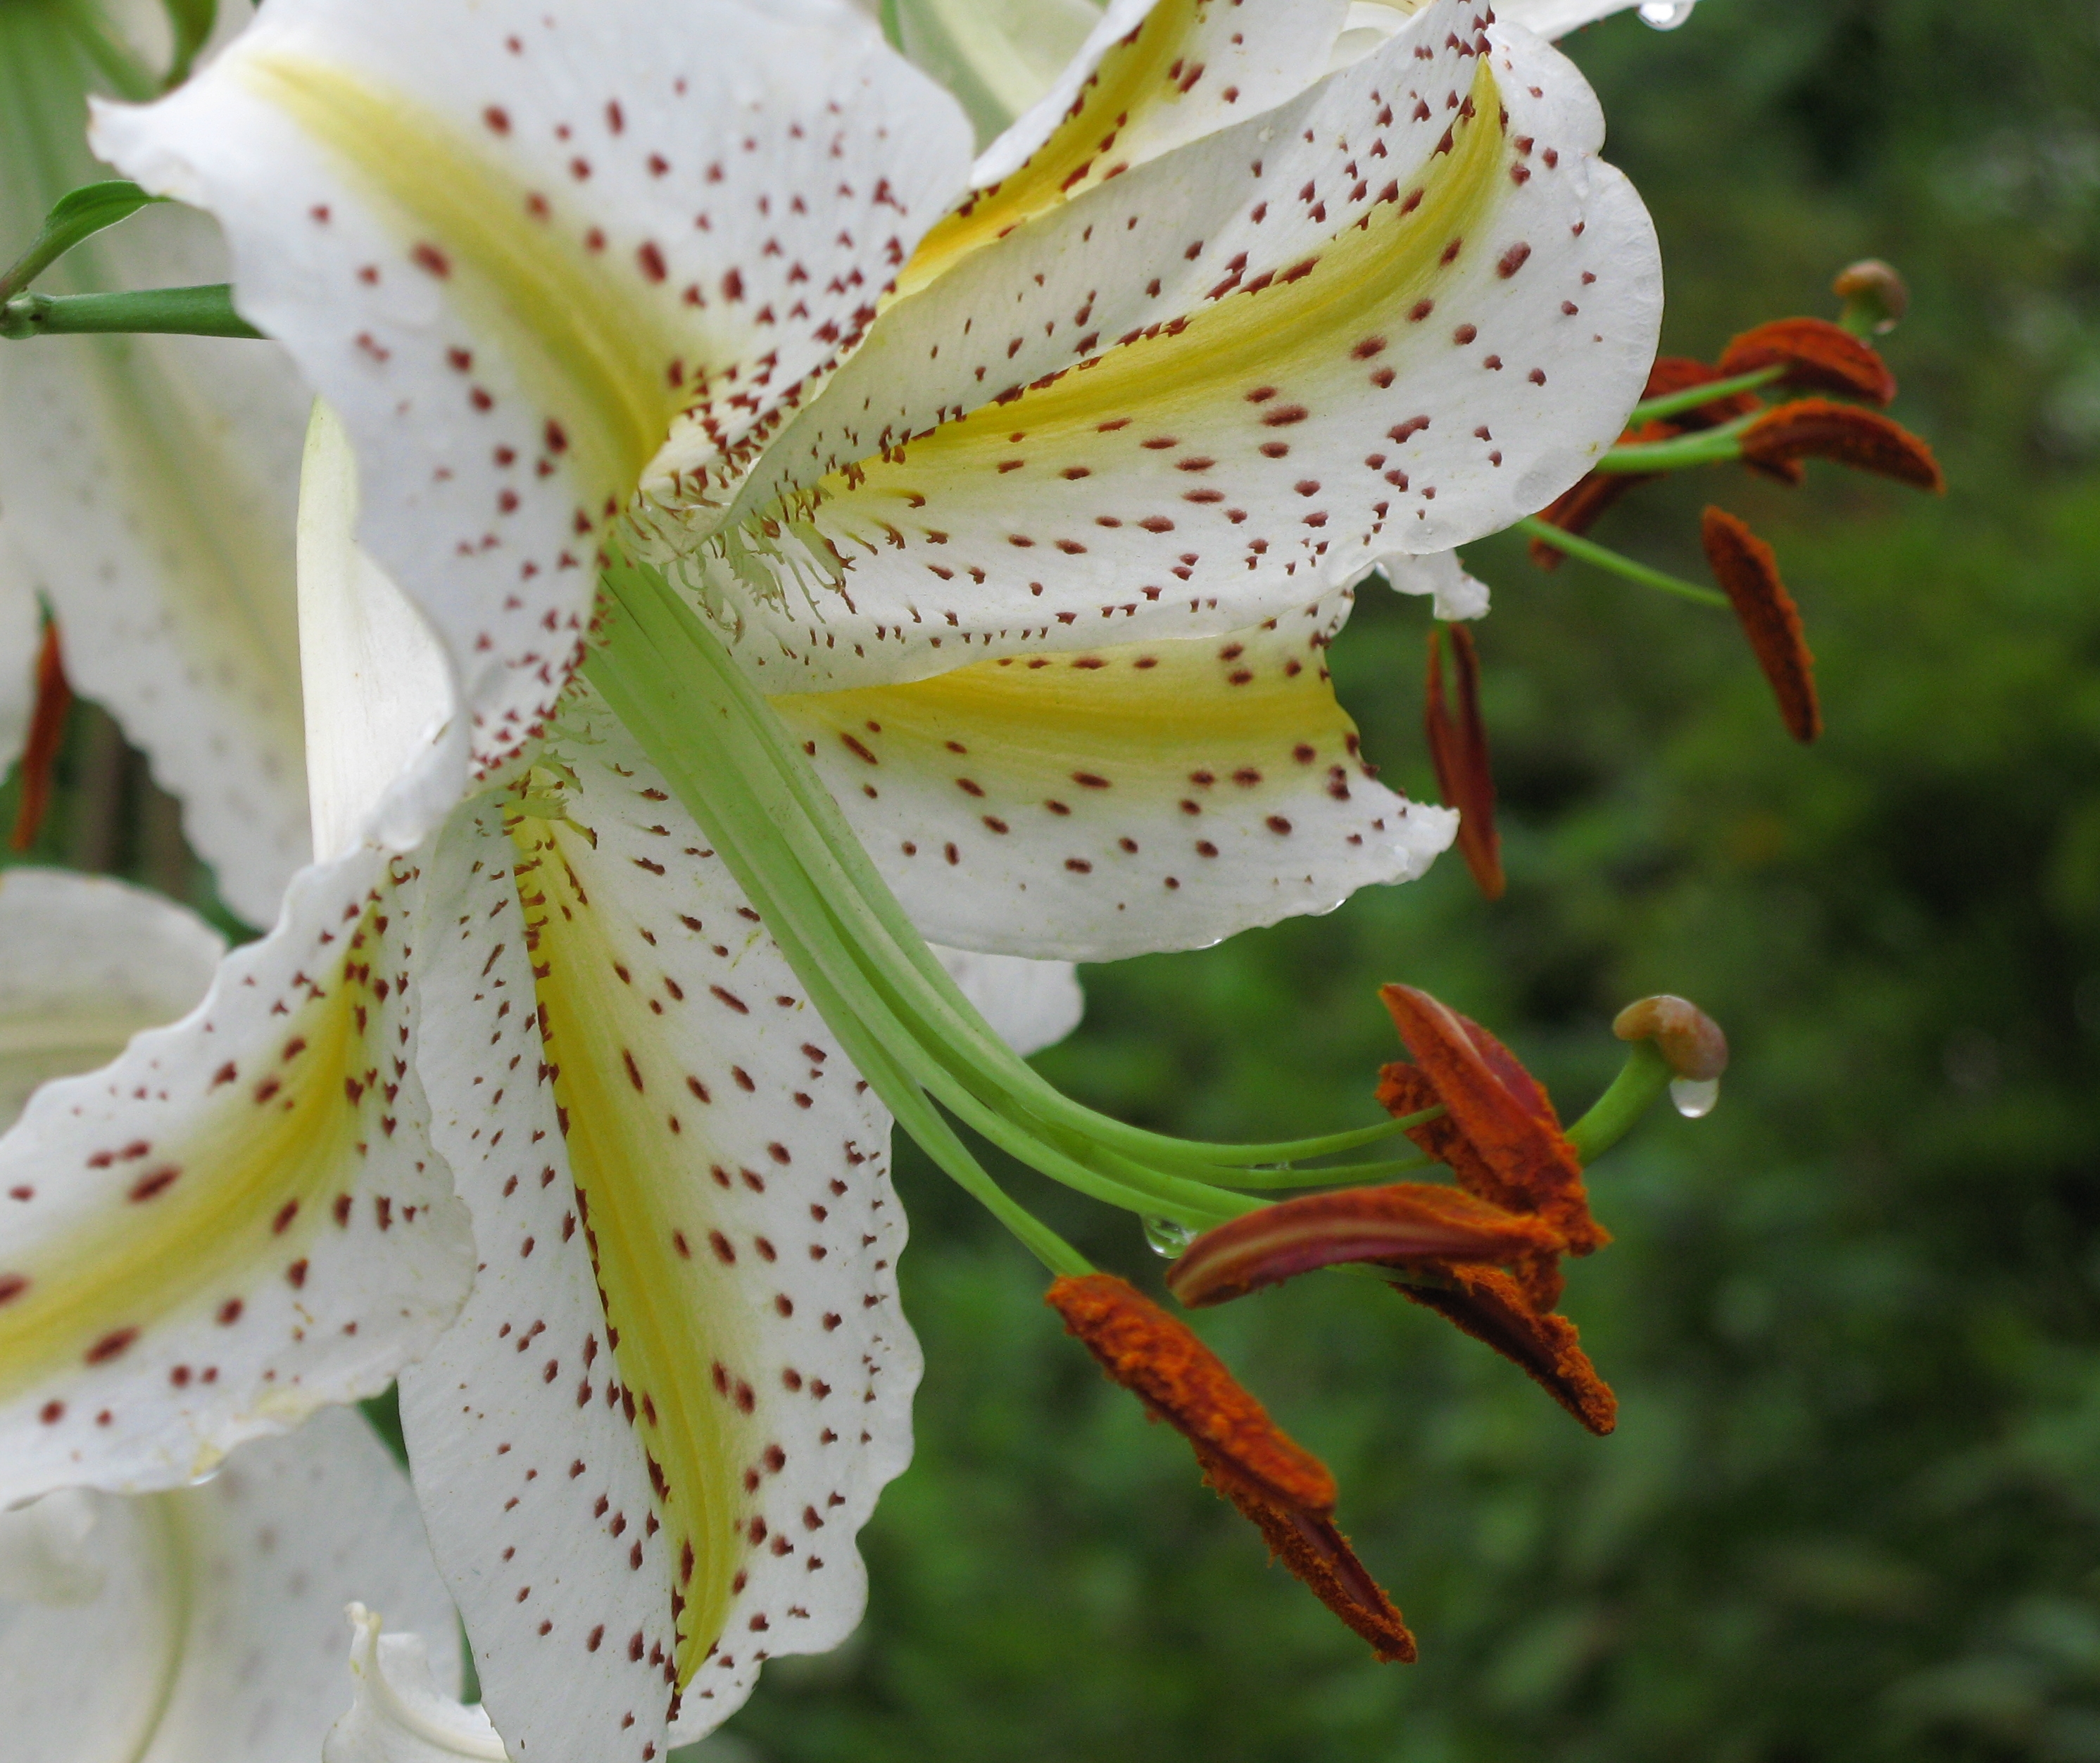
plant, leaf, flower, petal, high, botany, flora, wildflower, hires, lily, hi, res, lilium, auratum, goldbanded, g7, themacrogroup, lindl, macro photography, flowering plant, plant stem, land plant